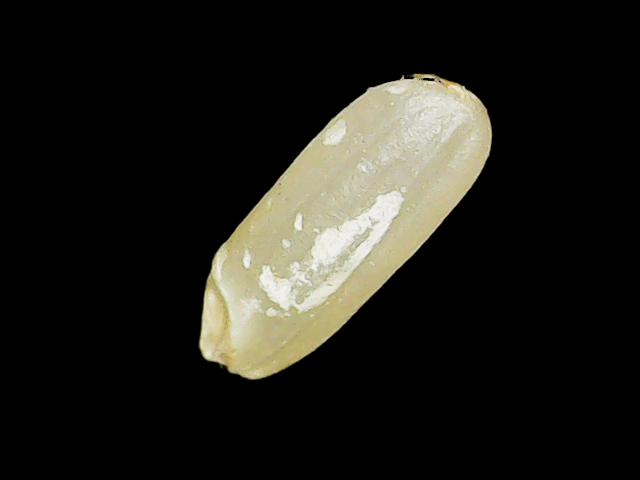
Rice variety: Binadhan17